Rock School (film)

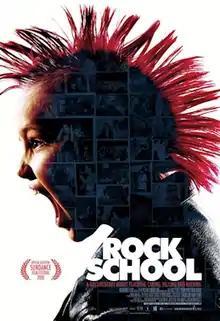
Official movie poster

Rock School is a 2005 documentary film about The Paul Green School of Rock Music.